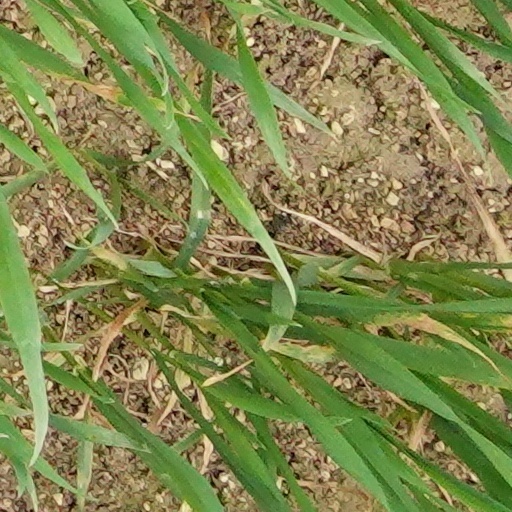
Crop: wheat